Silver Jubilee of Elizabeth II

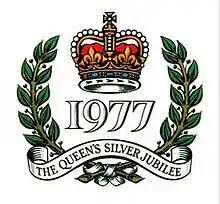
The official emblem of the Queen's Silver Jubilee

No monarch before Queen Elizabeth II had visited more of the United Kingdom in such a short span of time (the trips lasted three months). All in all, the Queen and her husband Prince Philip visited a total of 36 counties. The trip started with record crowds gathering to see the Queen and Prince Philip in Glasgow, Scotland, on 17 May. After moving to England (where a record one million spectators came to greet the couple in Lancashire) and Wales, the Queen and Prince Philip wrapped up the first of their trips with a visit to Northern Ireland. Among the places visited during the national trips were numerous schools, which were the subject of a television special hosted by presenter Valerie Singleton.